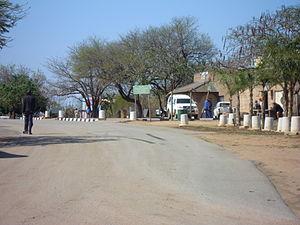
Hectorspruit
Hectorspruit, renommée Emjejane en 2005, est une petite ville agricole située entre Kaapmuiden et Komatipoort sur les berges de la Rivière Crocodile dans la province du Mpumalanga en Afrique du Sud.